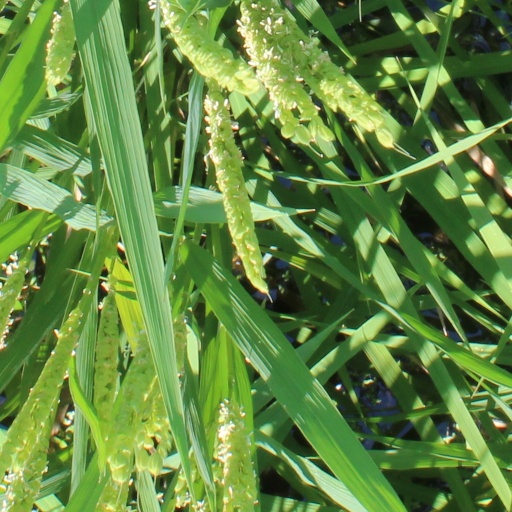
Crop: rice